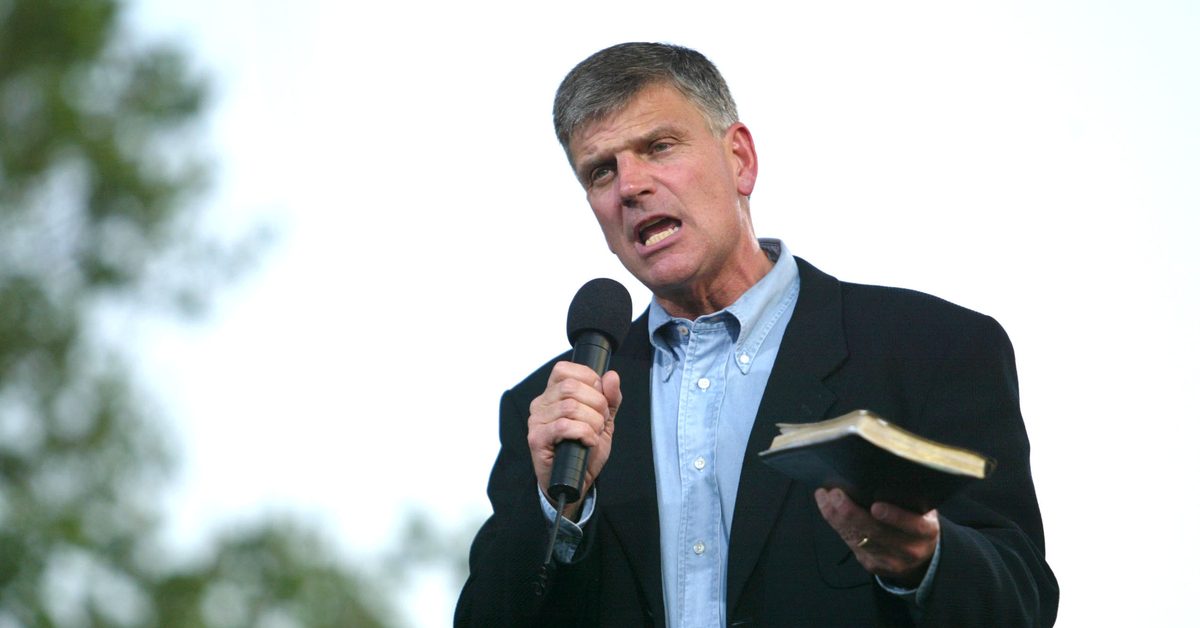
Gender: men